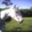
Label: horse